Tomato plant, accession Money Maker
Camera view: horizontal (90 deg, fisheye); turntable rotation: 210 degrees
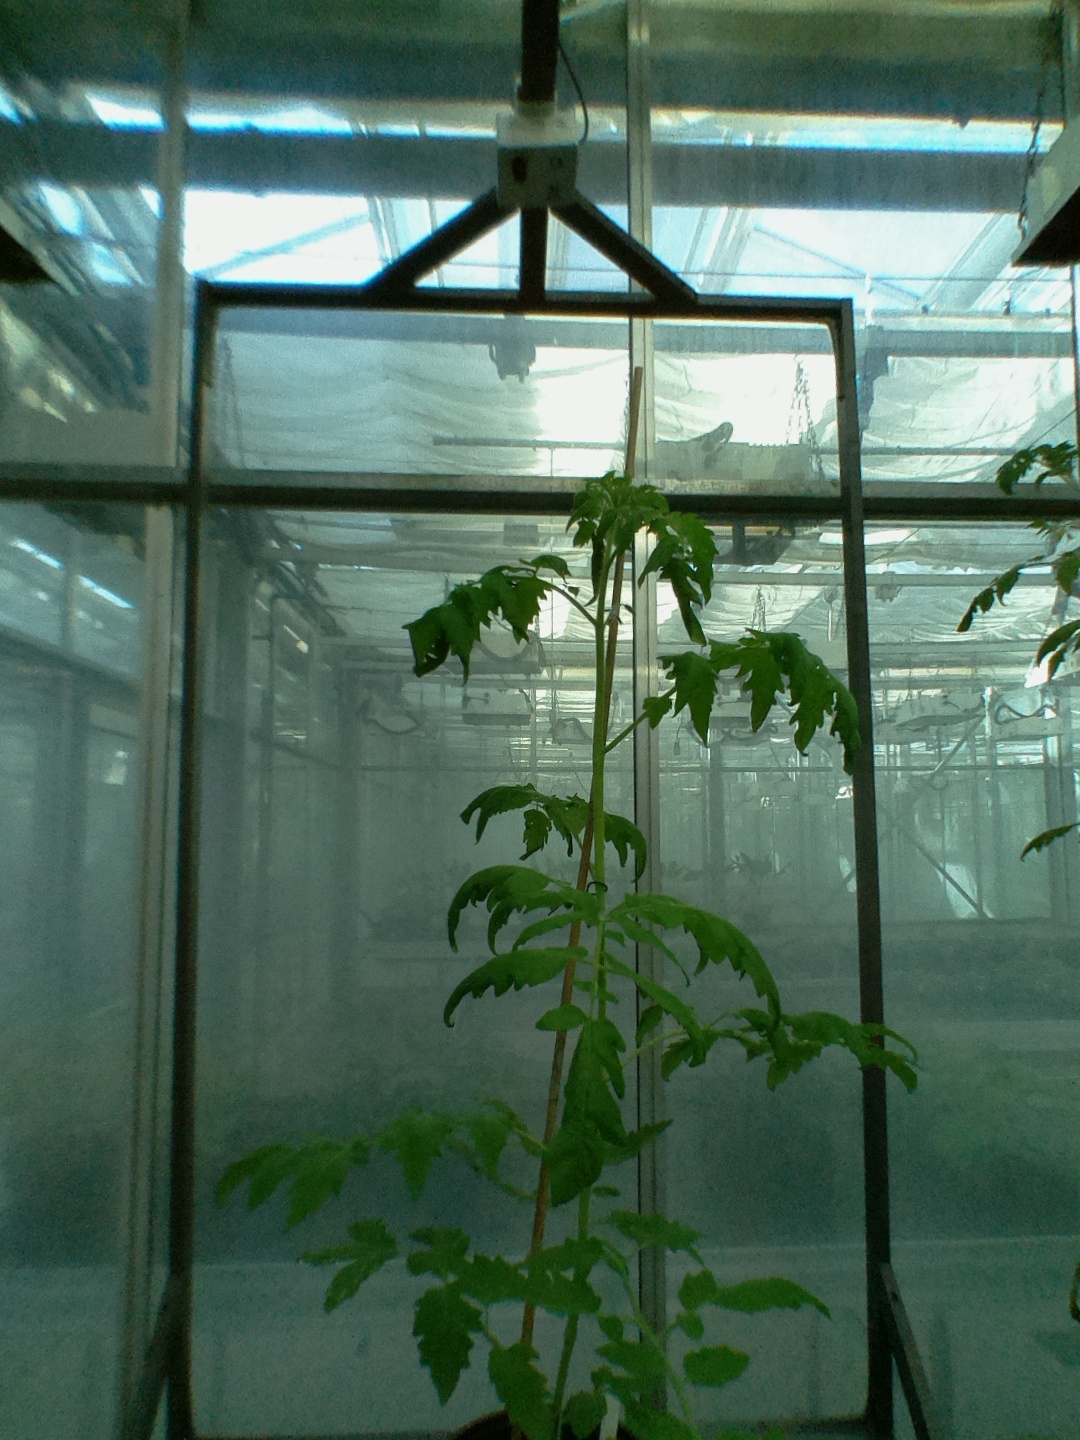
BBCH growth stage 53: 3 inflorescences visible